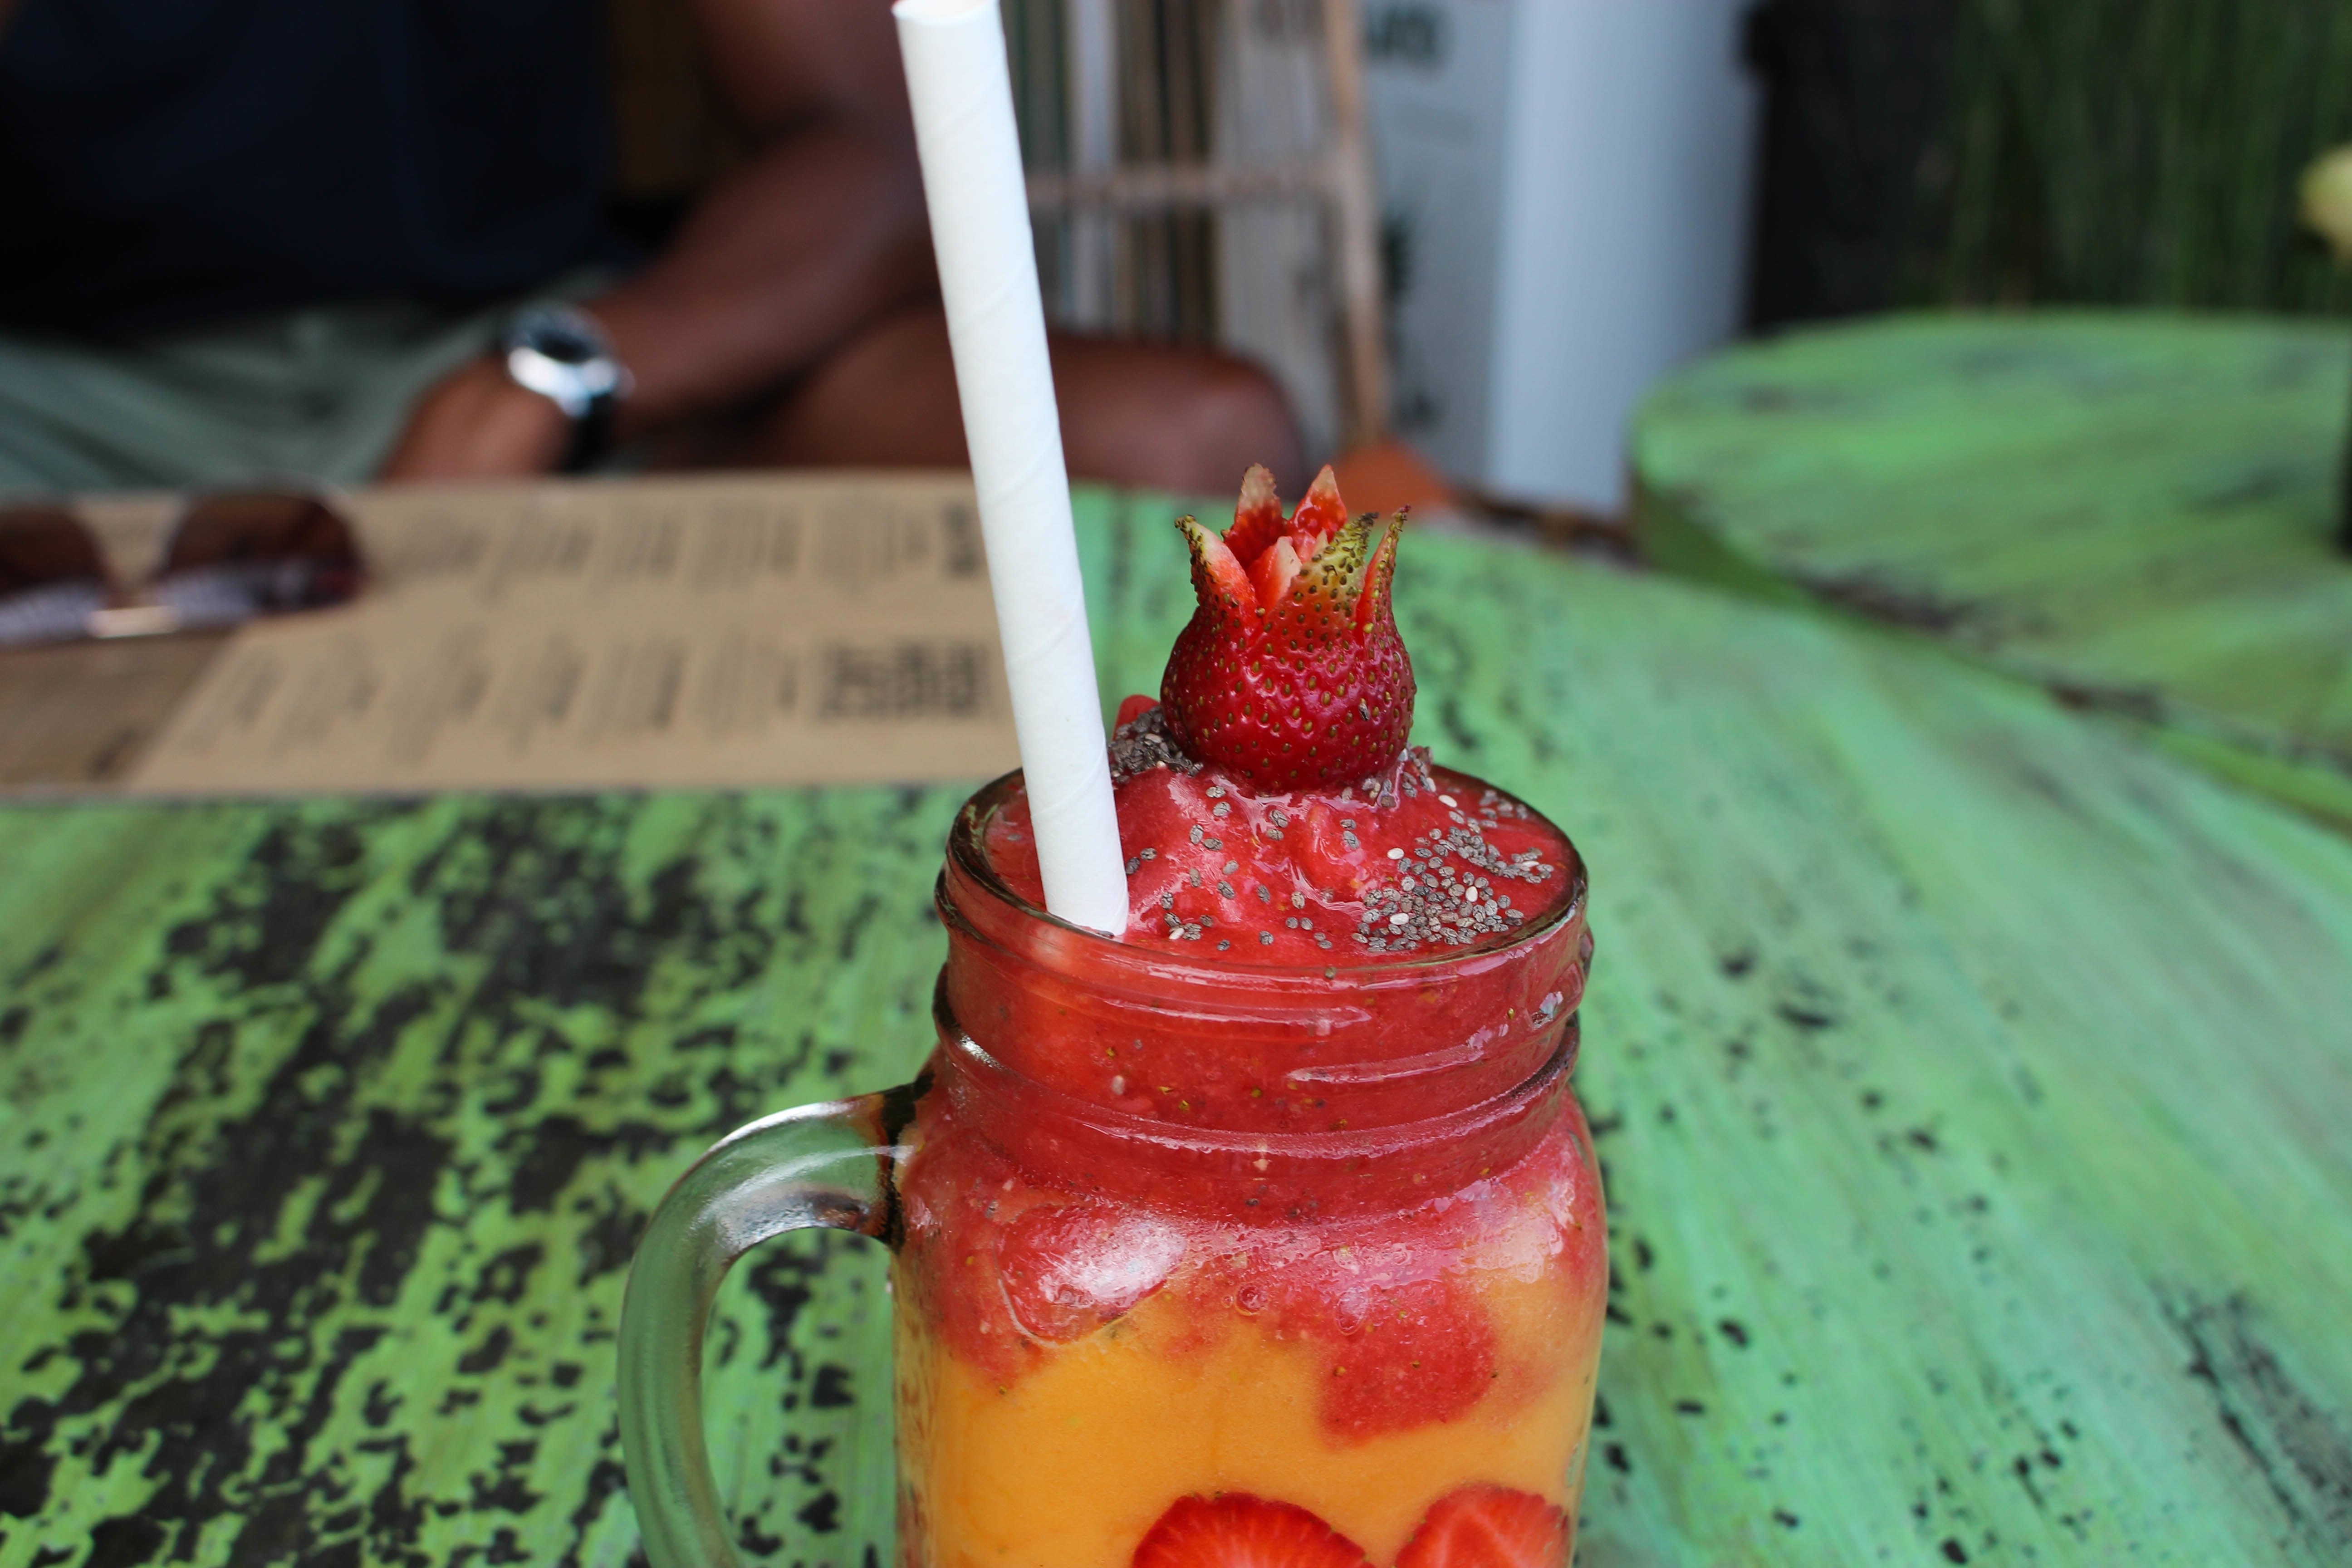
plant, fruit, flower, food, produce, drink, strawberry, smoothie, strawberries, flowering plant, land plant